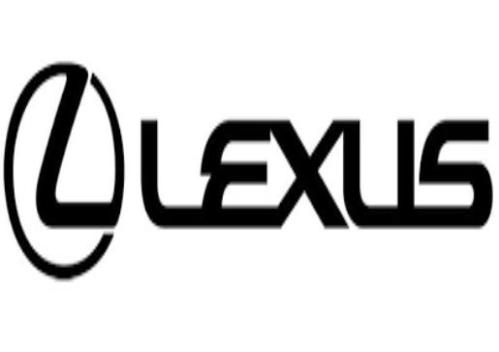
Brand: lexus-1
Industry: Transportation